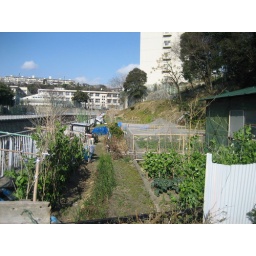
Field in the blue sky